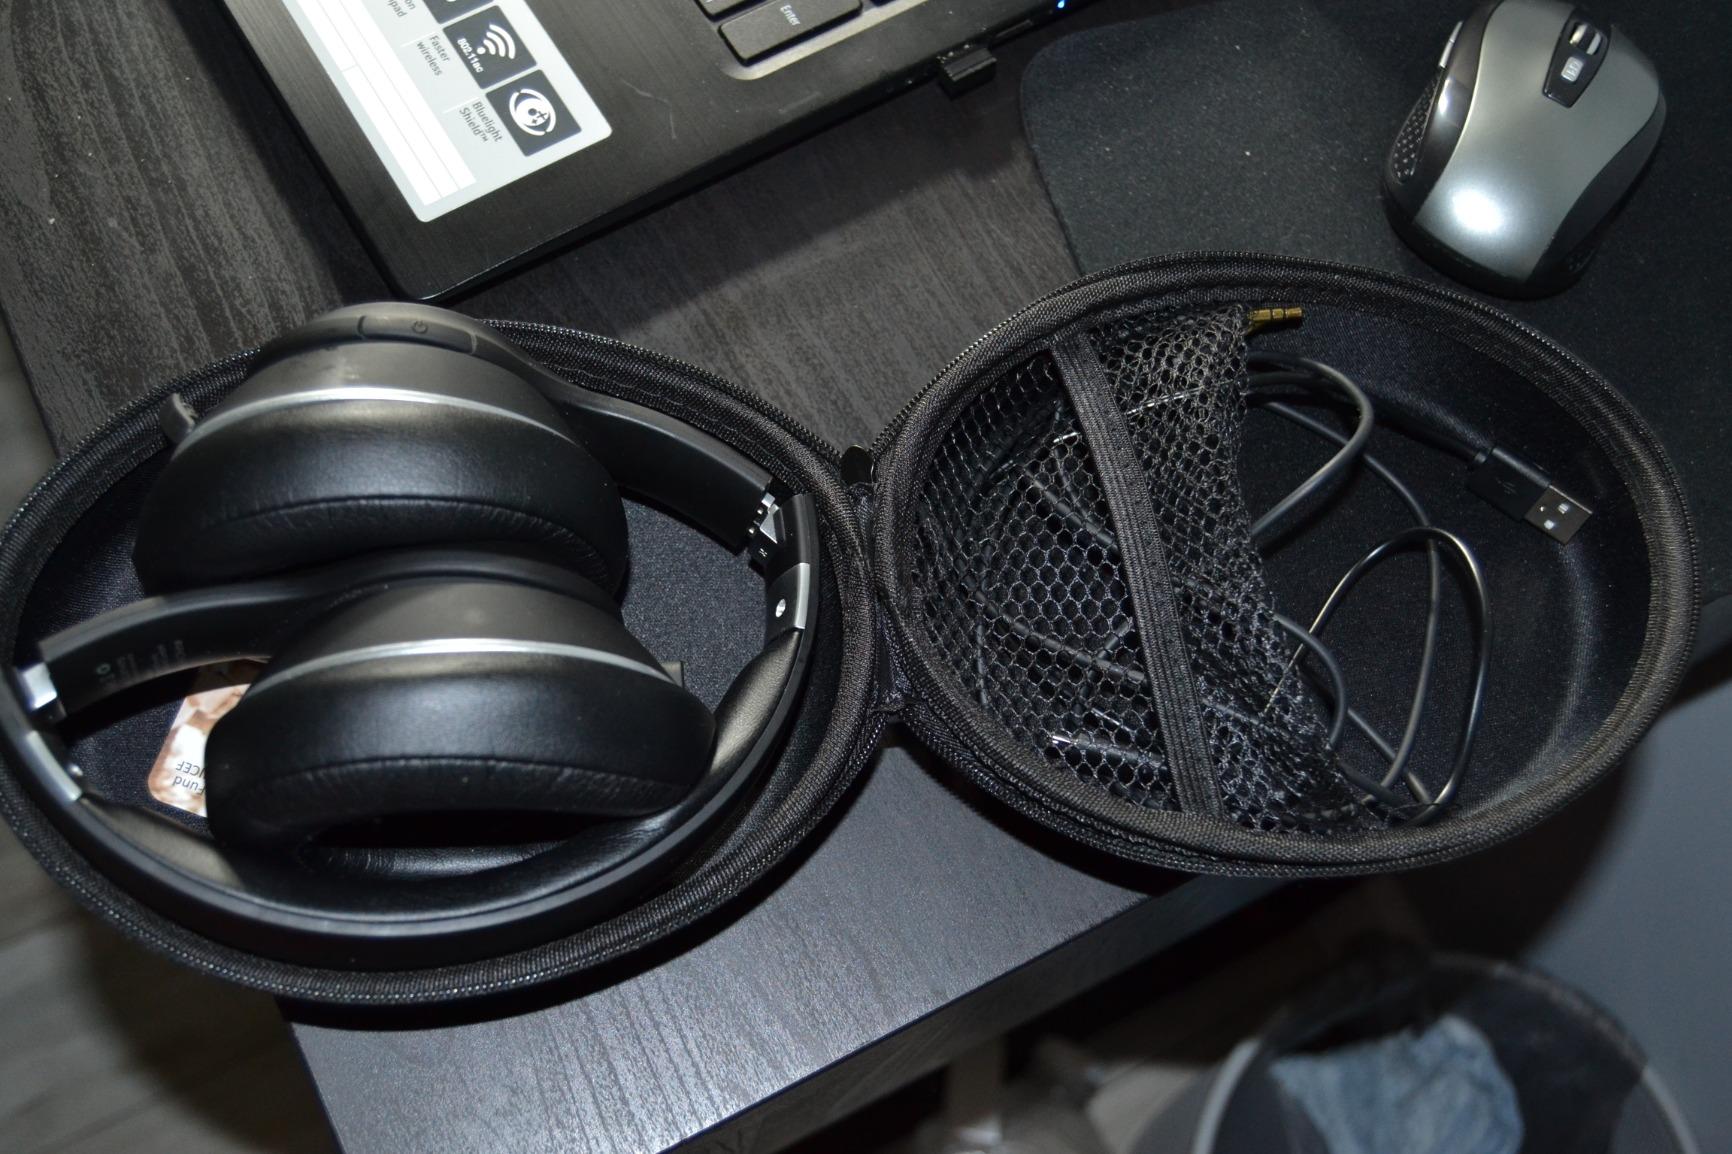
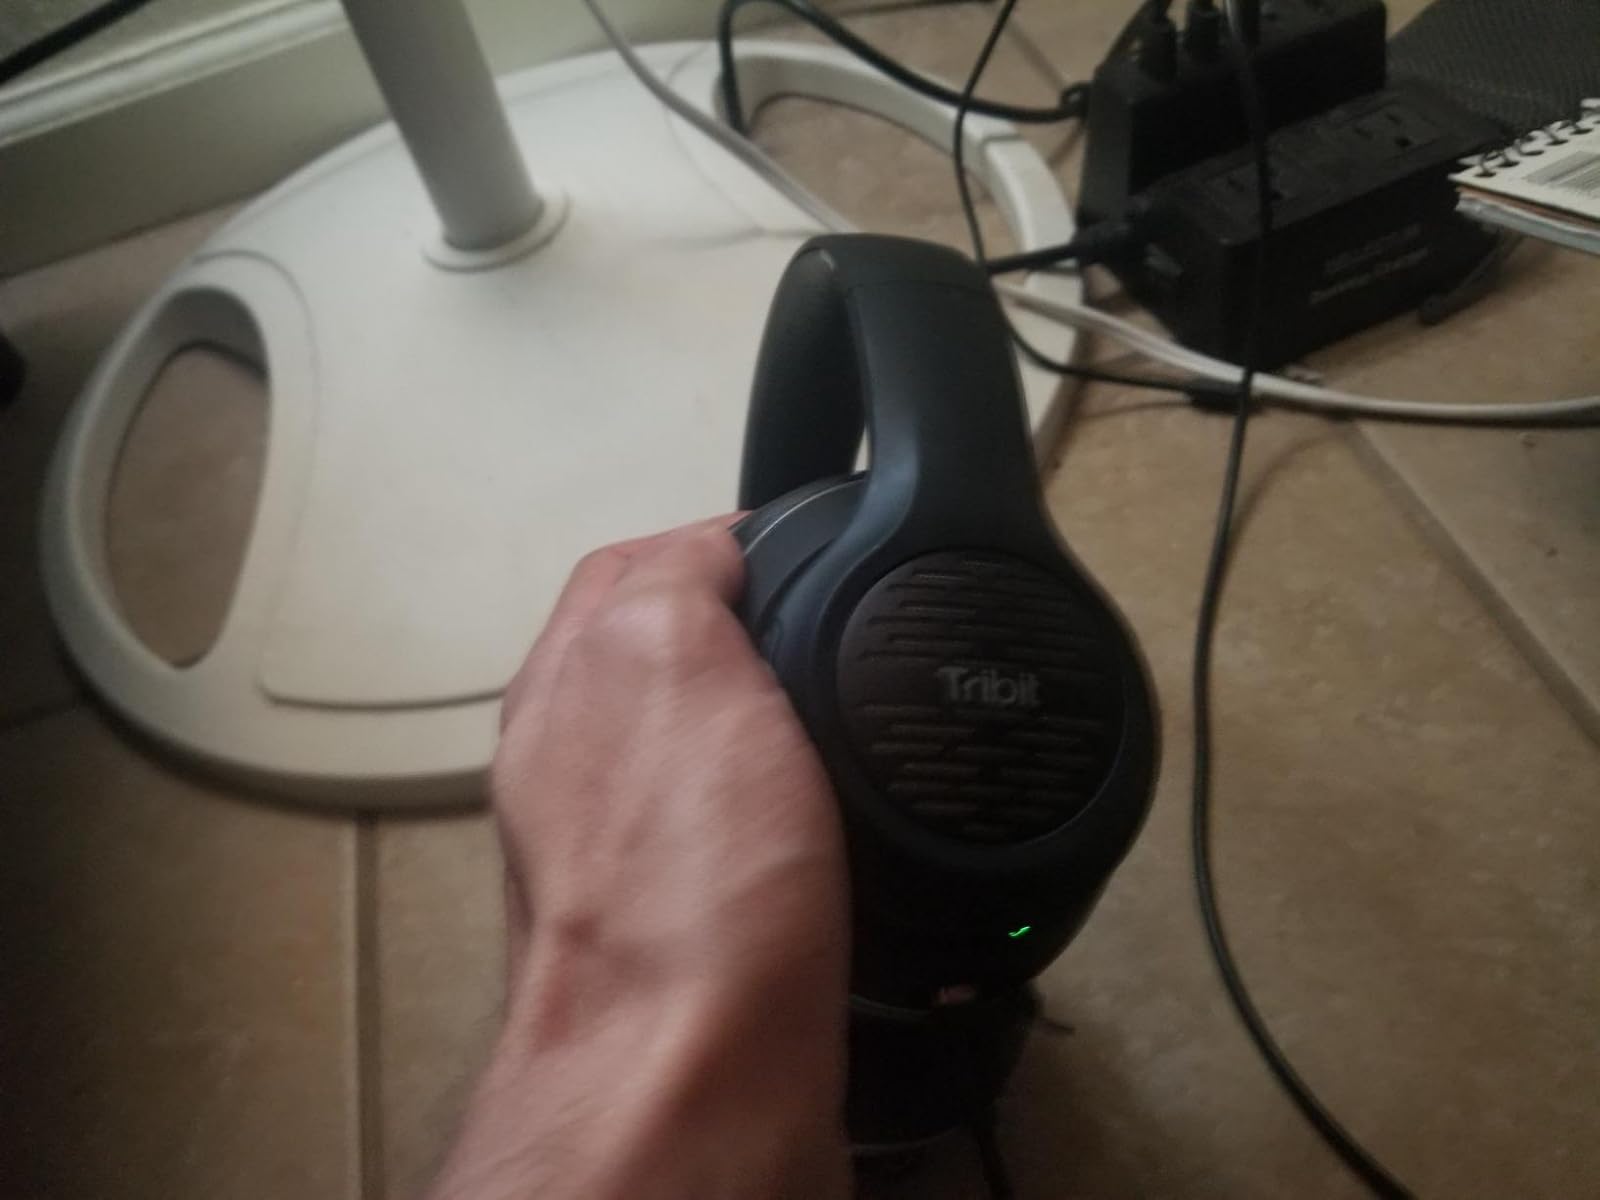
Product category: headphones
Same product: yes